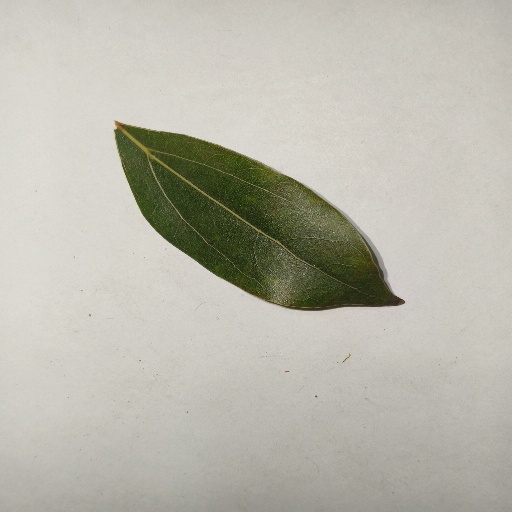
Species: Camphor
Leaf condition: Healthy Leaf